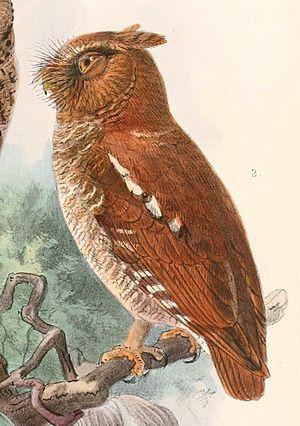
Le Petit-duc de Florès est une espèce d'oiseaux de la famille des Strigidae.
La grotte de Liang Bua est un complexe cavernicole tributaire d'un réseau de chutes d'eau successives ayant creusé à flanc de paroi rocheuse une vaste cavité. Ce site naturel souterrain est situé sur l'île de Florès dans la province de Nusa Tenggara oriental en Indonésie. Par ailleurs la cavité se localise à proximité de la petite localité indonésienne éponyme Liang Bua.